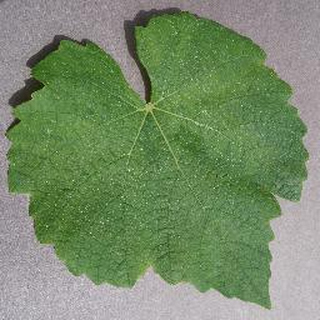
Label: healthy_grape